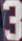
Number: 3